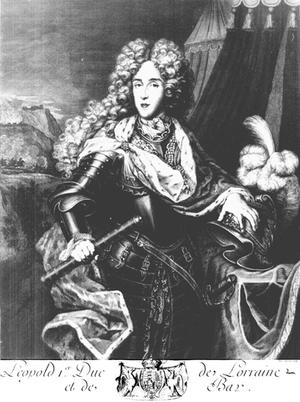
Léopold Iᵉʳ, dit le Bon est duc titulaire de Lorraine et de Bar de 1690 à 1697 et duc effectif de Lorraine et de Bar de 1697 à 1729.
Léopold ou Leopold est un nom propre qui peut désigner :